Al Muntazah, Dubai

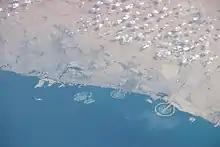
Aerial view of Dubai. Al Muntazah is located approximately halfway between the clearly visible Palm Jumeirah (left) and Palm Jebel Ali (right), just inland from Sheikh Zayed Road

Al Muntazah is a neighbourhood complex in the Jebel Ali Village district of southern Dubai, United Arab Emirates.